Avianova (Russia)

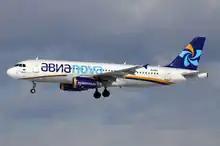
An Avianova Airbus A320-200 at Pulkovo Airport. (2011)

The company was first registered in 2006. It received Russian regulatory approval in August 2009; operations began on 27 August that year. In the beginning, the company advertised their base fares for RUB 250 (less than US$10) excluding taxes and fees. Andrew Pyne, CEO, voiced the strategy of the new company as "flying those Russians who haven't even seen the inside of an airplane in the past twenty years".